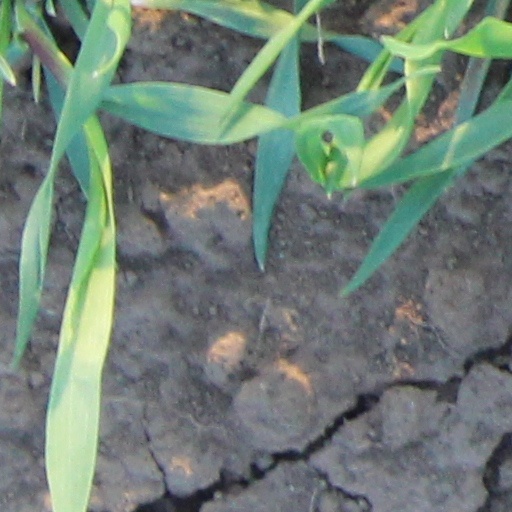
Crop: wheat